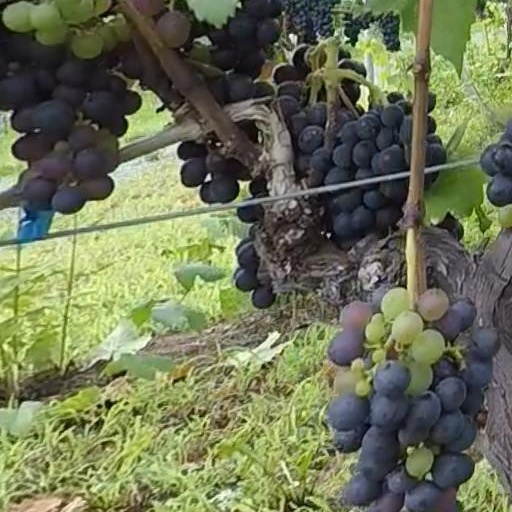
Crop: grape